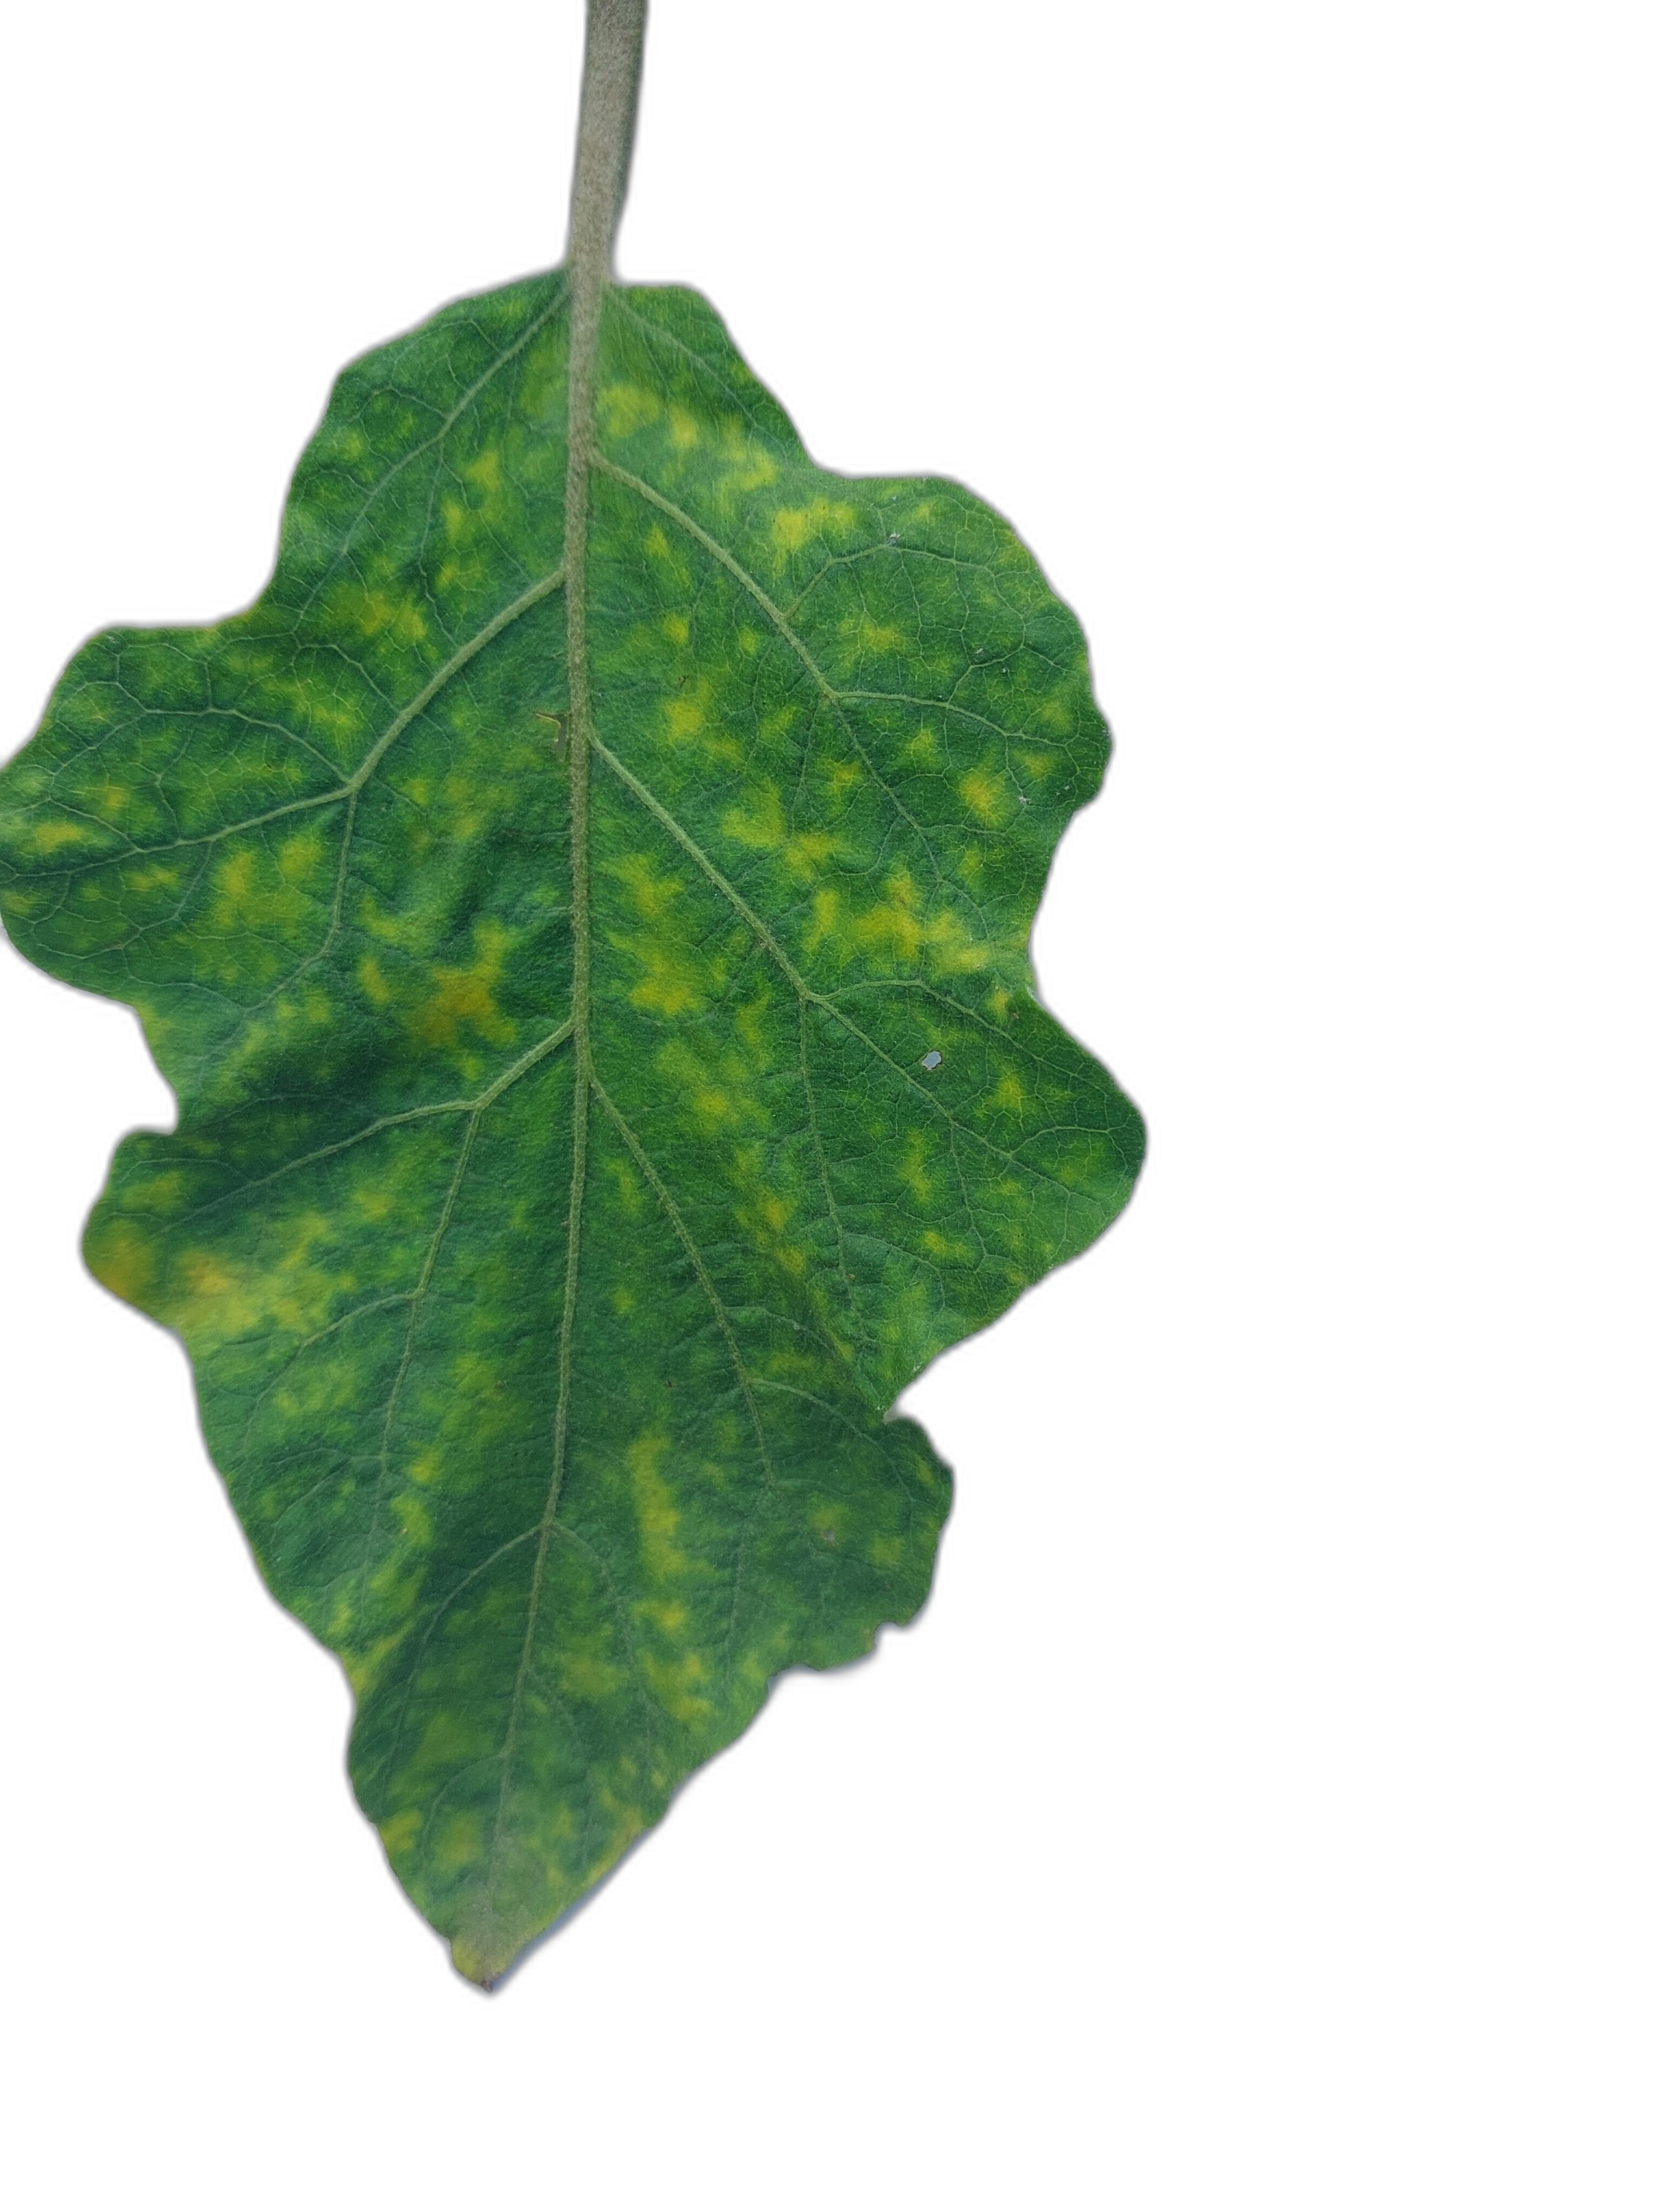
Label: Mosaic Virus Disease